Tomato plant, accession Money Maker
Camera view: horizontal (90 deg, fisheye); turntable rotation: 150 degrees
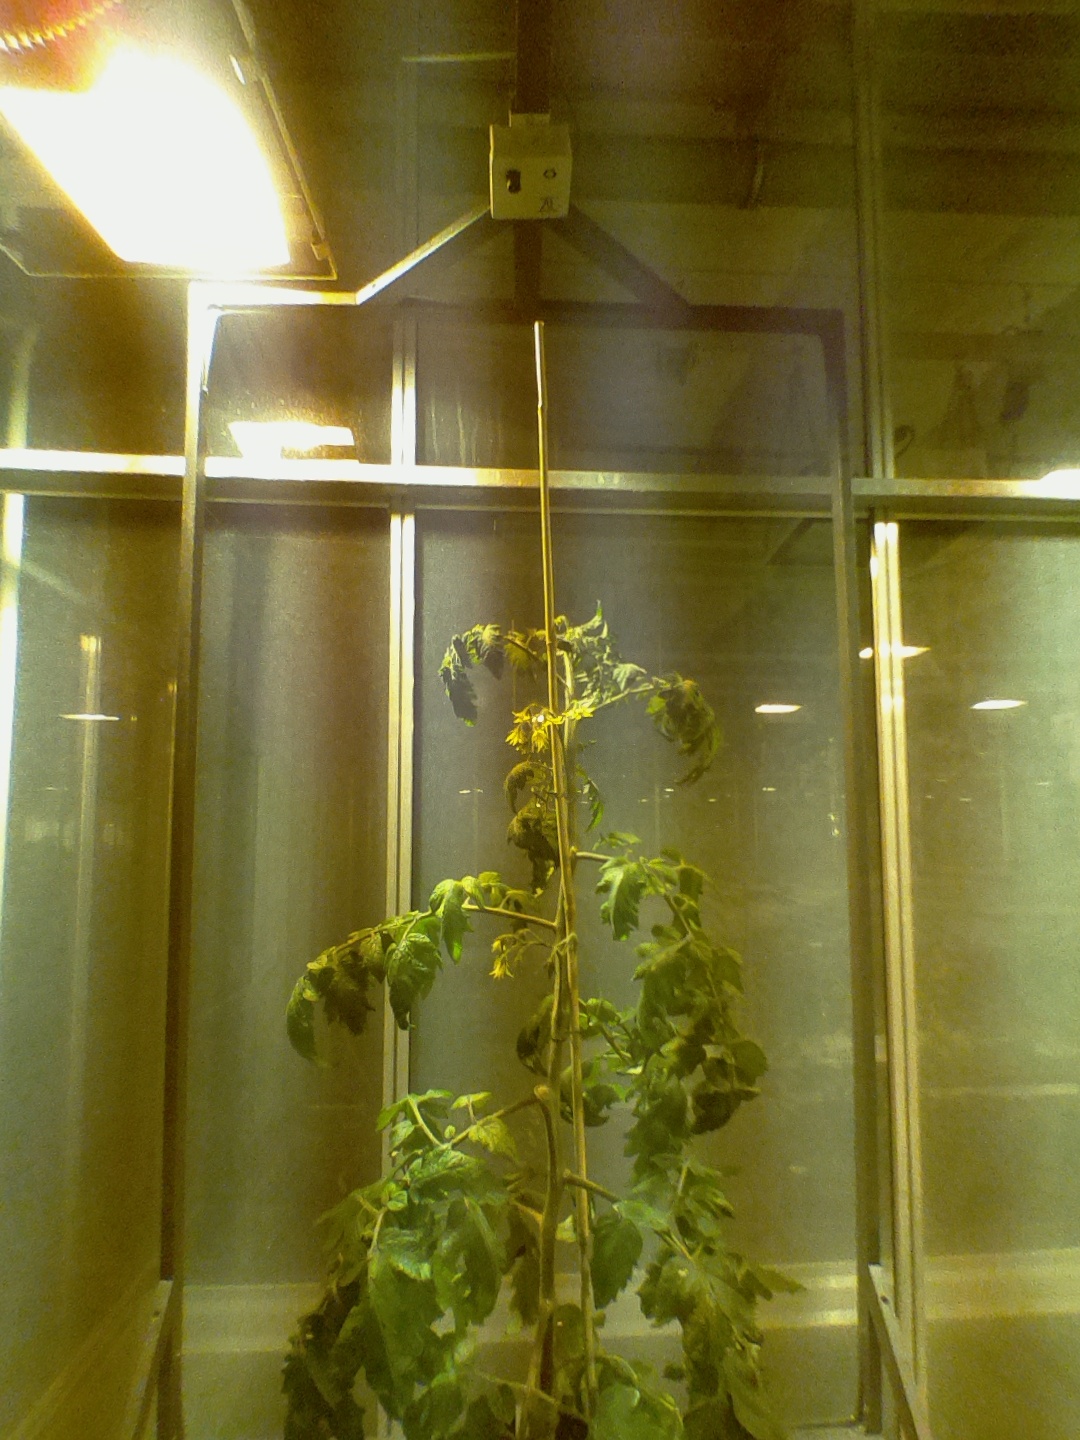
BBCH growth stage 69: End of flowering, 90%-100% of flowers open, more petals falling